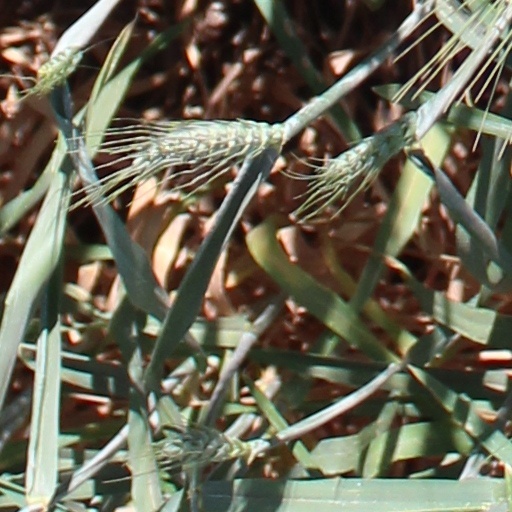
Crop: wheat